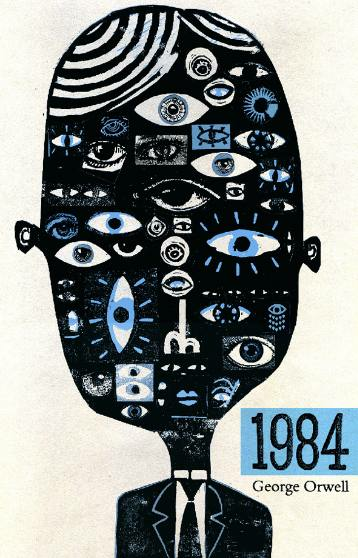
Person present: No